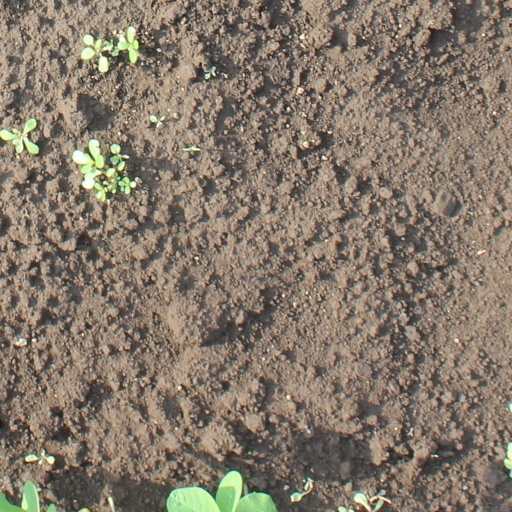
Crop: soybean